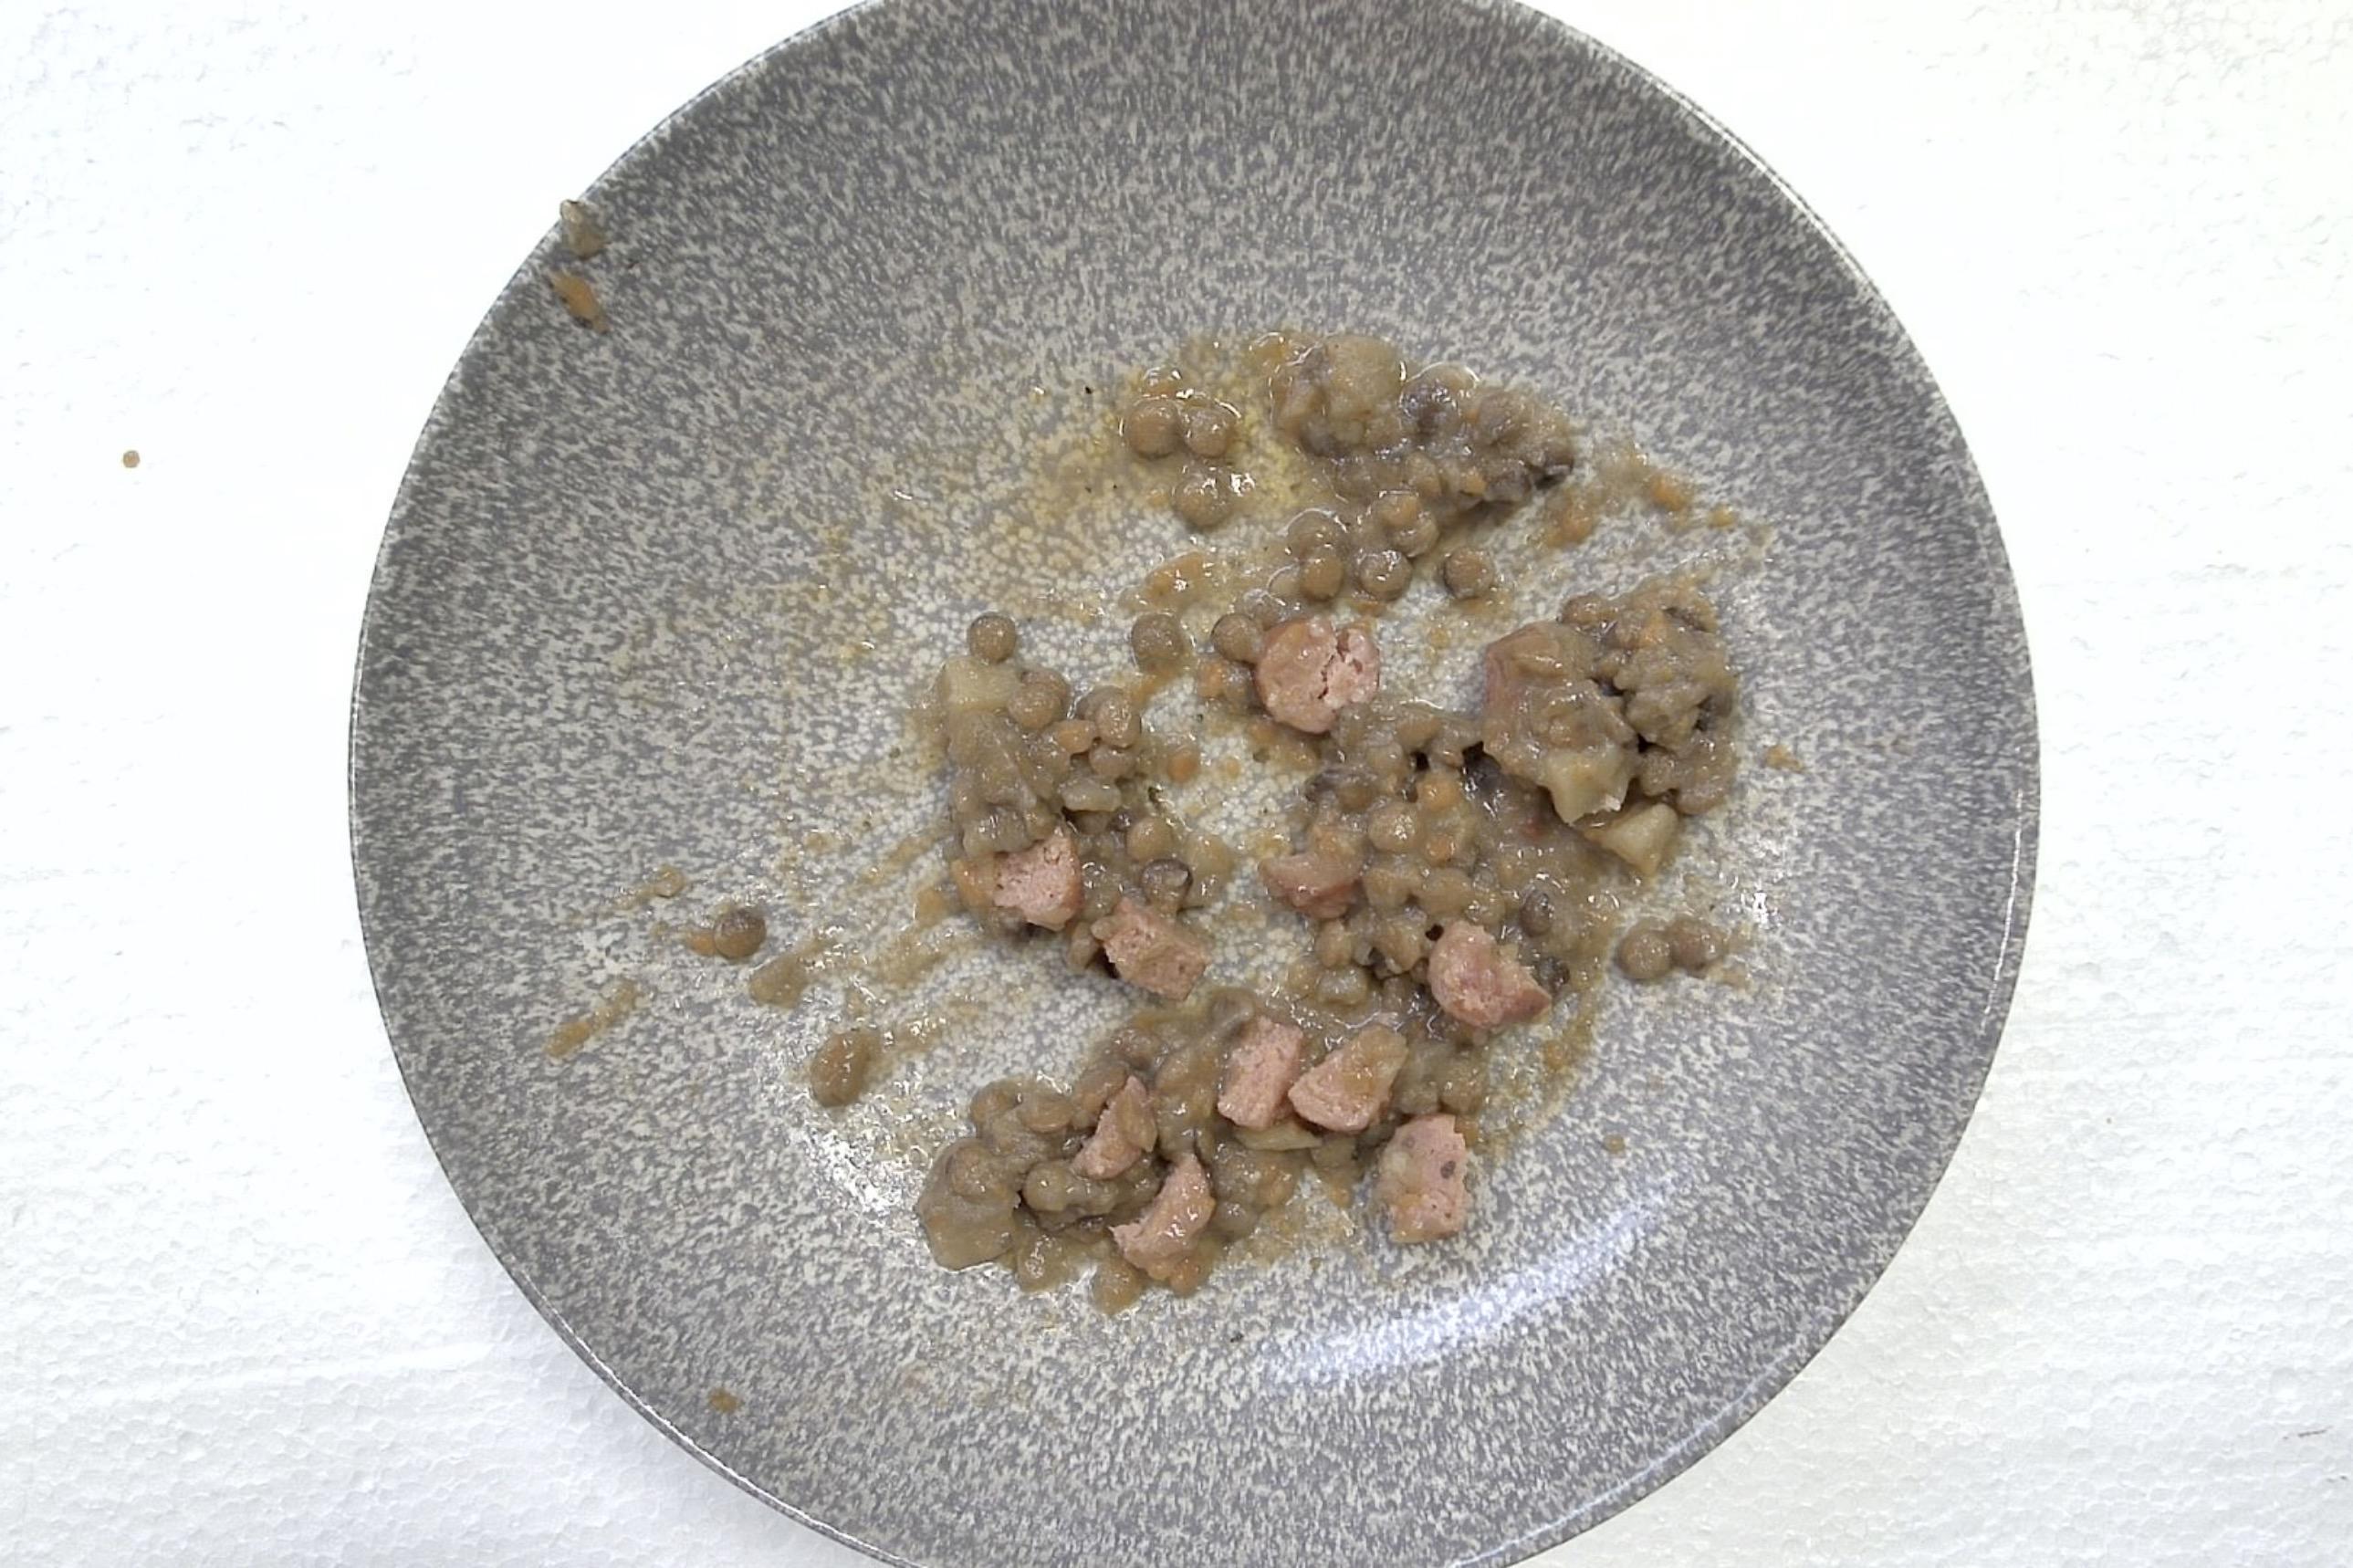
Dish: Klassischer Linseneintopf mit Mettwurst
Portion size: Normale Portion
Ingredients: lentil-stew, ham-sausage
Weight as served: 360 g
Energy as served: 424.8 kcal (1.779,680 kJ)
Fat: 23.24 g (saturated: 9.08 g)
Carbohydrates: 32.04 g (sugar: 5.32 g)
Protein: 19.32 g
Salt: 3.84 g
Weight after return: 0 g
Energy after return: 0 kcal